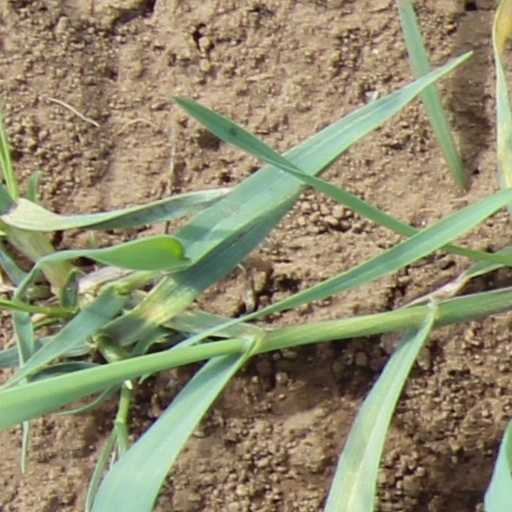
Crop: wheat